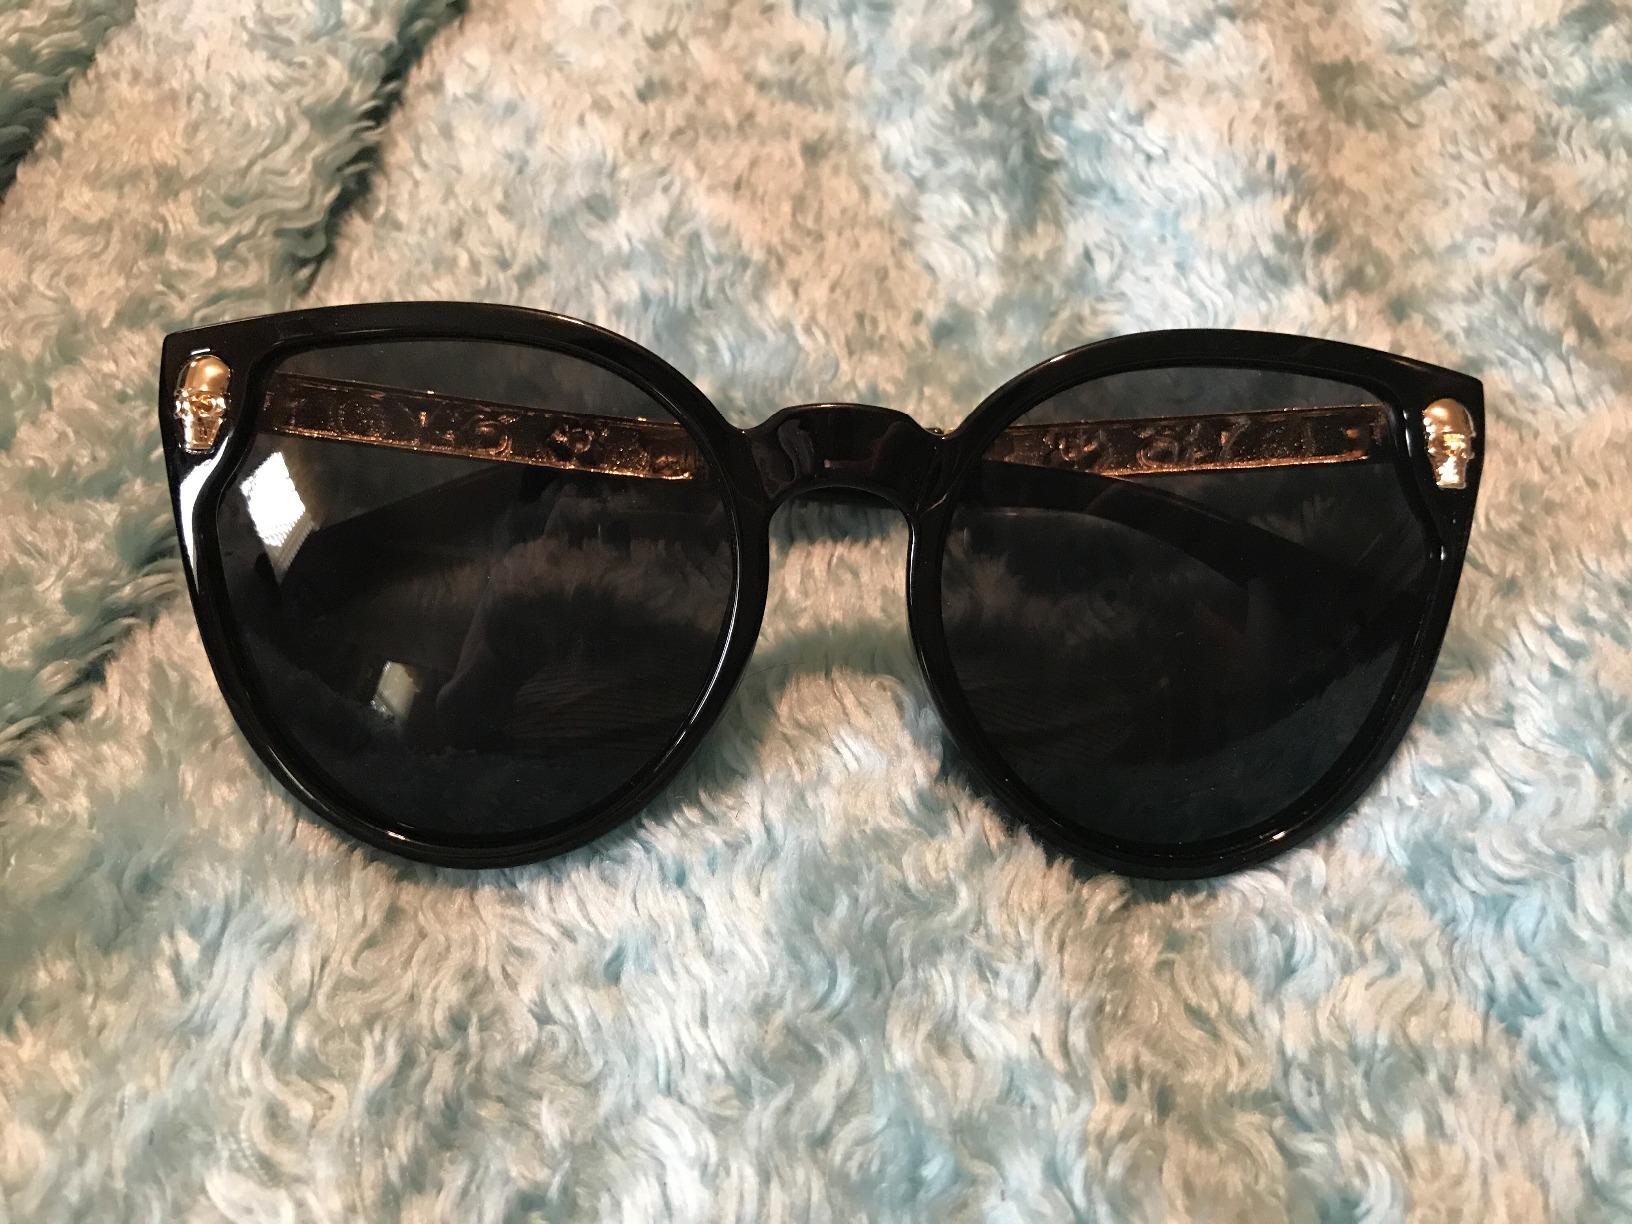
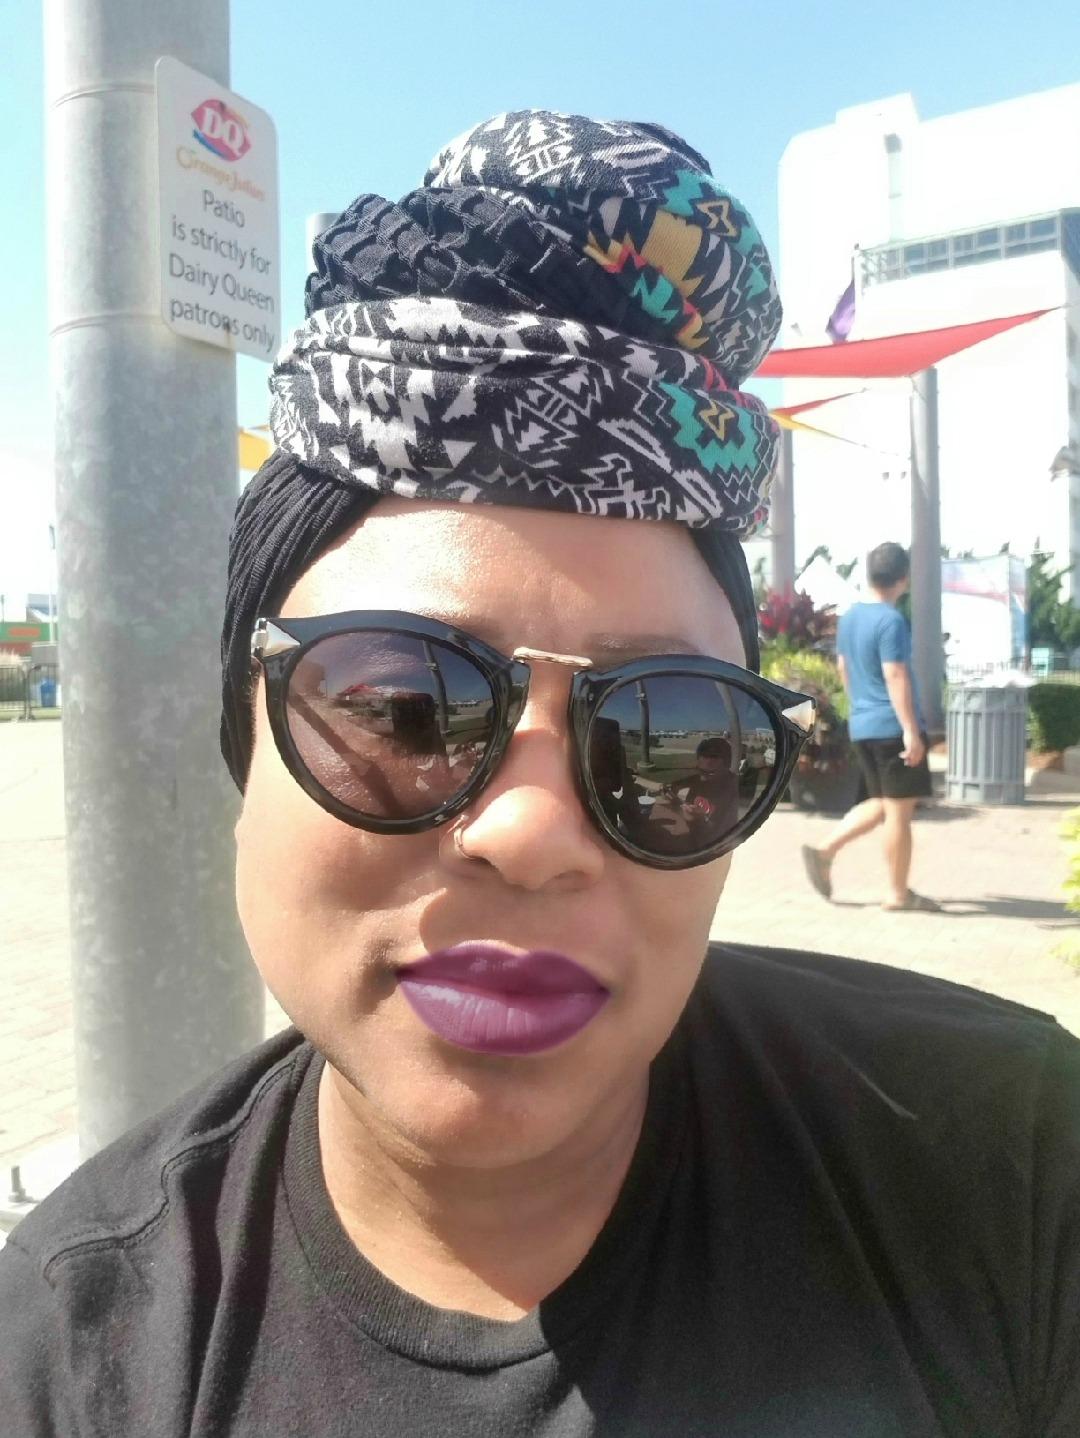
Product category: accessories_sunglasses
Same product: no